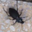
Label: beetle